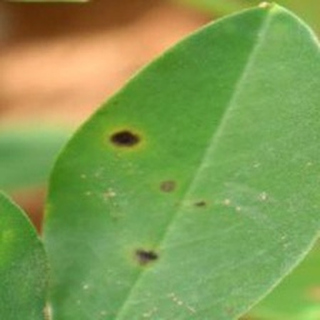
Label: groundnut_early_leaf_spot